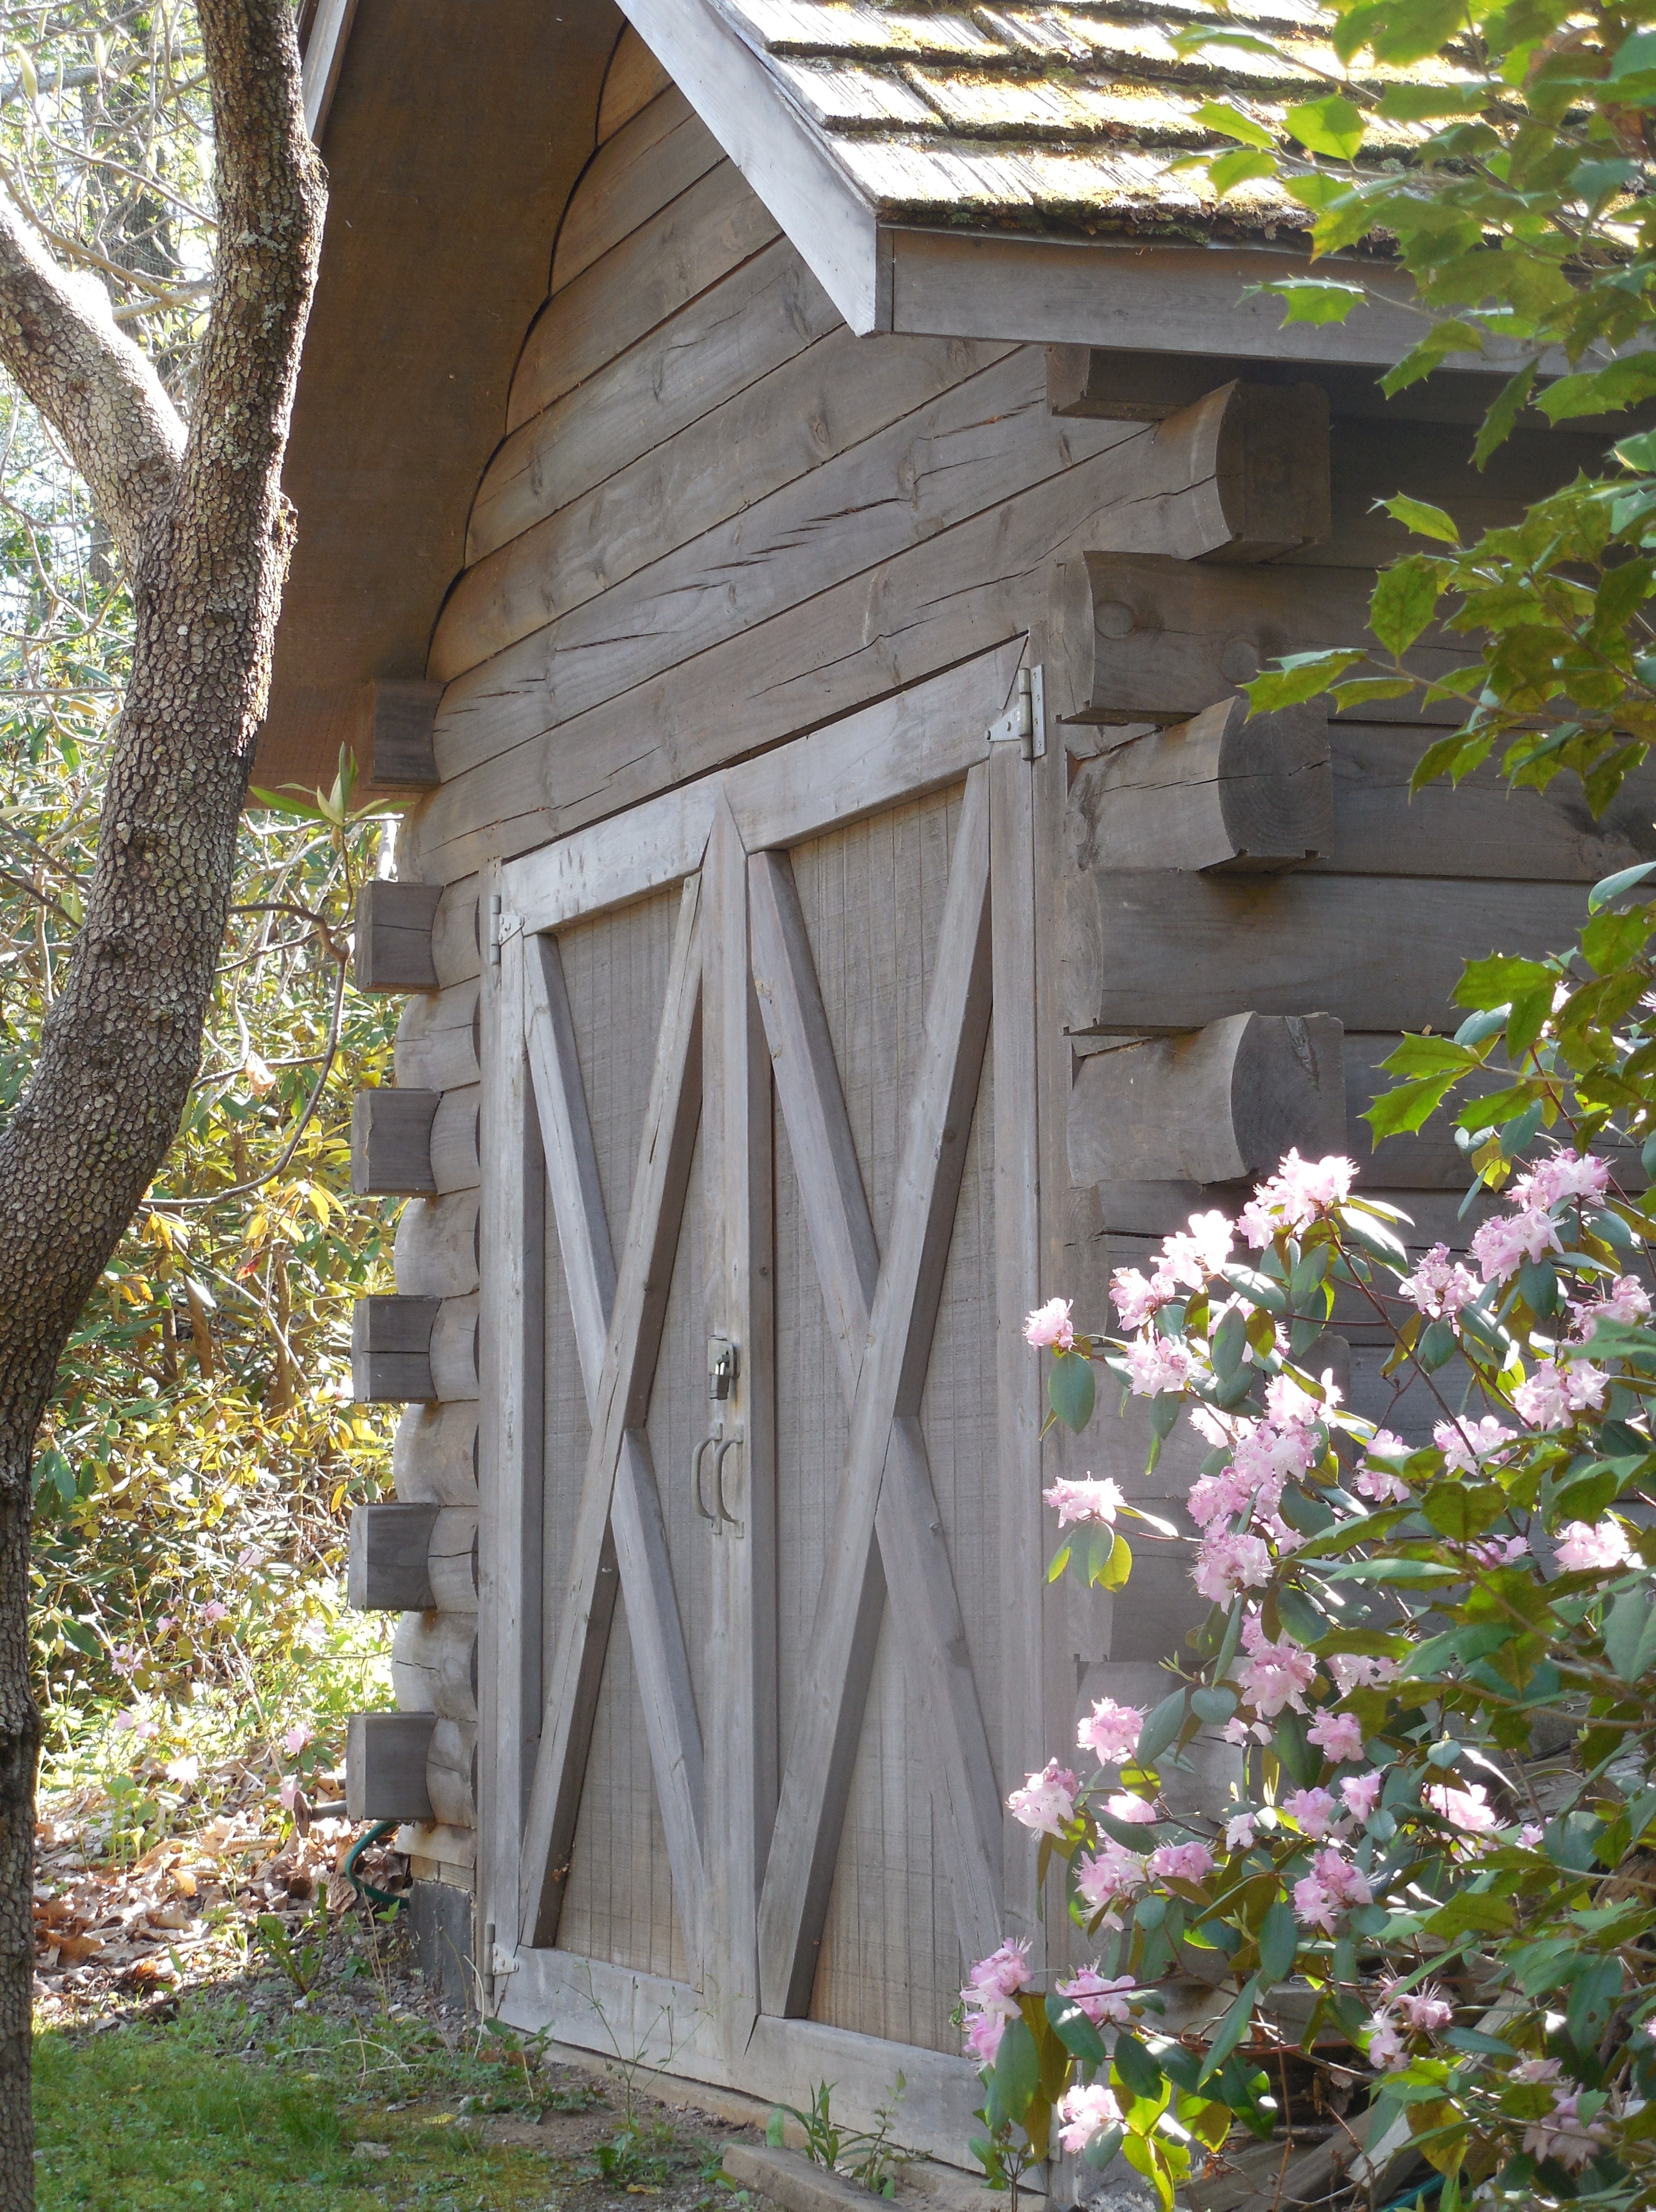
nature, architecture, structure, wood, farm, vintage, antique, house, texture, flower, building, old, barn, home, country, shed, rustic, summer, arch, rural, construction, cottage, natural, rough, chapel, exterior, garden, door, weathered, outdoors, design, wooden, shrine, yard, siding, outdoor structure